Anything Once

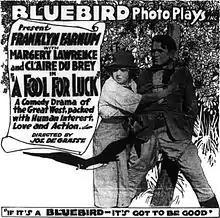
Advertisement under the film's original working title

Anything Once is a 1917 American silent drama film directed by Joe De Grasse and featuring Lon Chaney and Franklyn Farnum. The screenplay was written by William Parker, based on a story by Izola Forrester and Mann Page. It was distributed by Universal Pictures.